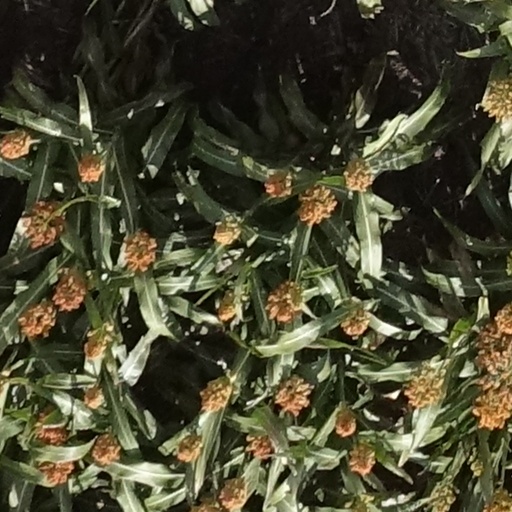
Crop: sorghum